Princess Clémentine of Belgium

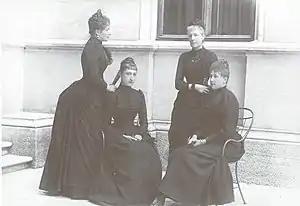
Queen Marie Henriette (standing to the right) with her three daughters in 1889. From left to right: Louise, Clémentine and Stéphanie.

Very pious, Clémentine was authorized by her parents to frequent Madame Cléry, the superior of the Collège du Sacré-Cœur de Jette, not far from Laeken. There she rubbed shoulders, for a few hours on Thursday and Sunday, with other aristocrats, such as Marguerite de Limburg-Stirum and Nathalie de Croÿ. In April 1889, two months after the death of her brother-in-law Rudolf in strange circumstances in Mayerling, Clémentine and her mother stayed with Stéphanie, now widowed, at the Miramare Castle. The two sisters strengthened their bond and happily played music together. It was also in the spring of this year that Clémentine discovered the charms of Venice.